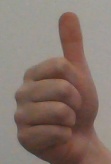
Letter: aleff